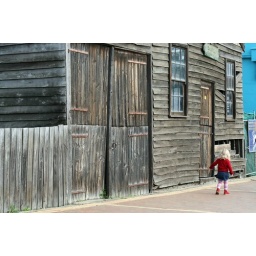
Old wooden building in Coleraine